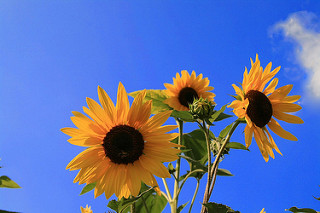
Flower: sunflower